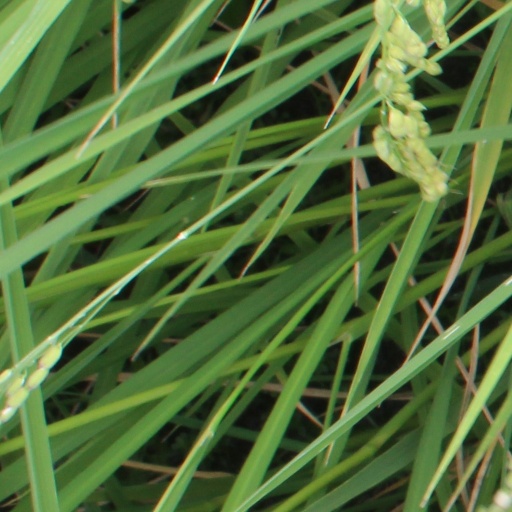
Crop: rice